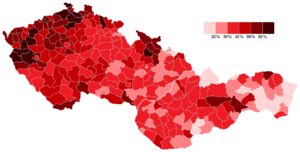
Les élections à l'Assemblée nationale constituante de la République tchécoslovaque ont eu lieu le dimanche 26 mai 1946. Il s'agit des premières élections en Tchécoslovaquie depuis la fin de la Seconde Guerre mondiale, la seule avant l'arrivée au pouvoir des communistes et donc les dernières élections démocratiques libres avant la révolution de velours.